Montserrat (typeface)

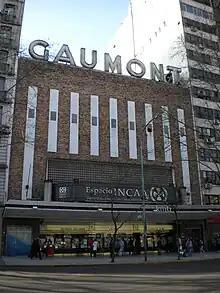
Signs such as the one above the near the Congressional Plaza helped inspire the creation of the Montserrat typeface.

from the first half of the twentieth century, seen in the historic Montserrat neighbourhood of Buenos Aires.